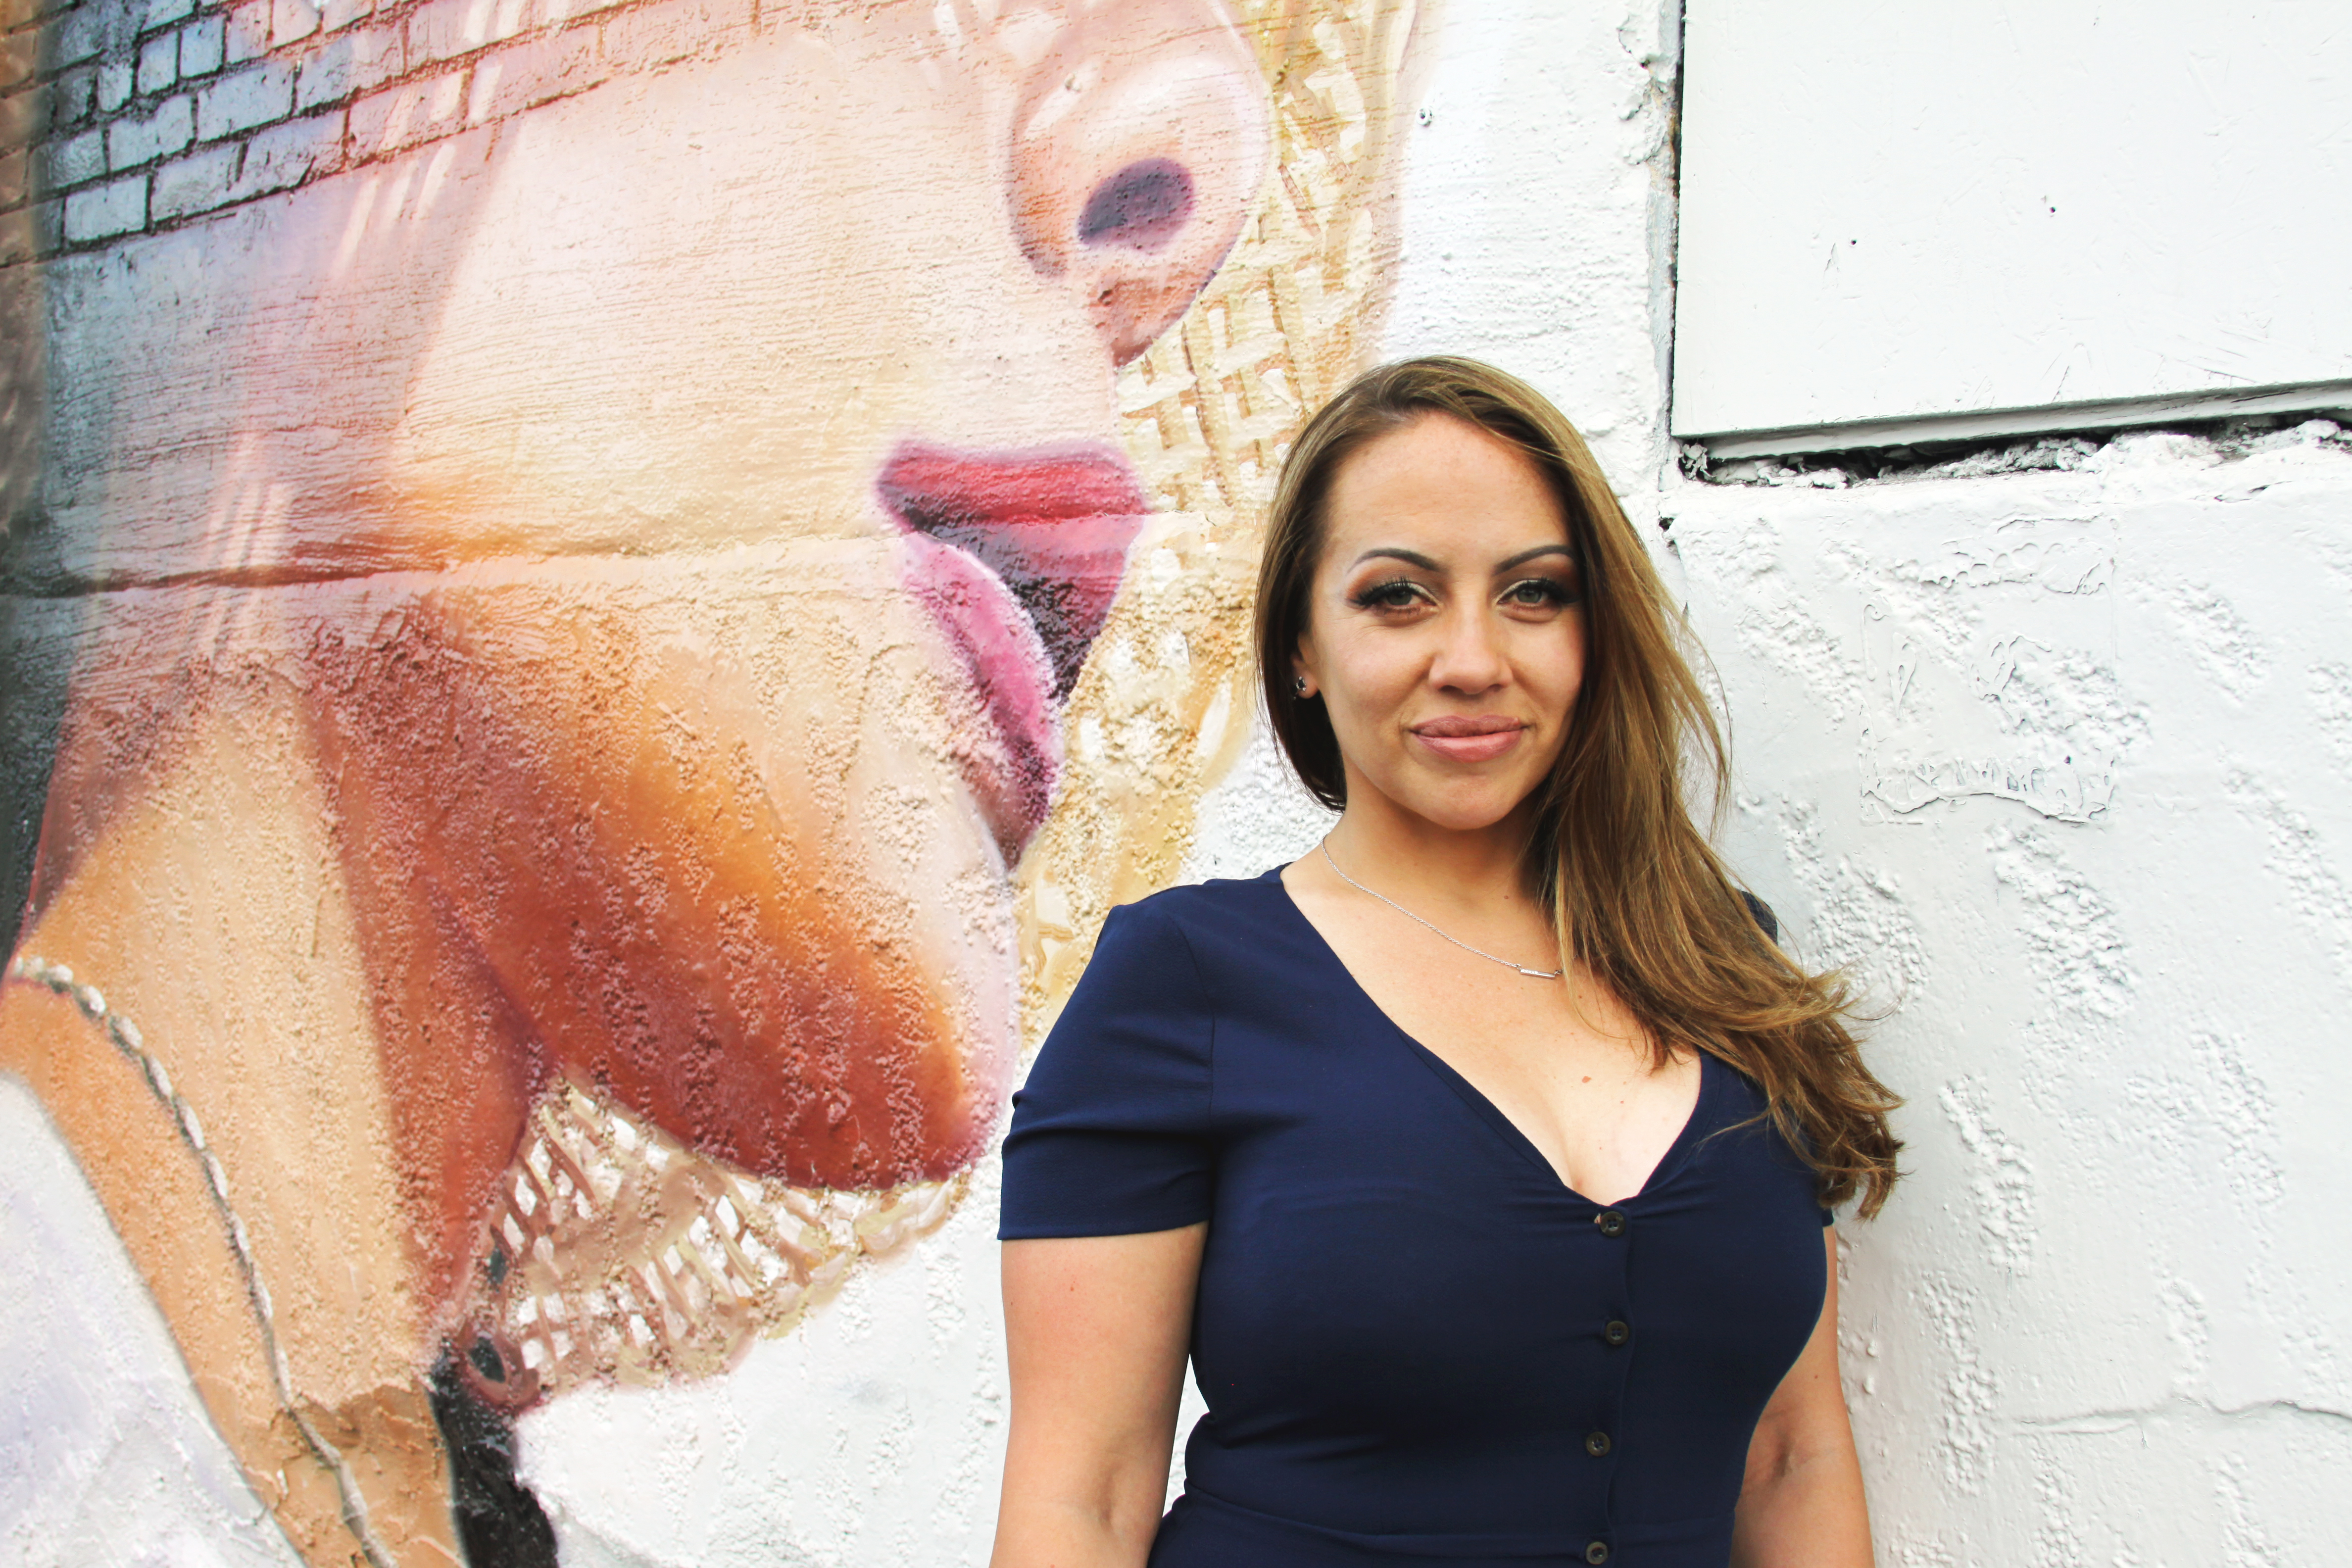
skin, chin, shoulder, smile, lipstick, organ, eyelash, fashion, temple, art, happy, fawn, street fashion, fashion design, trunk, fun, event, chest, magenta, jewellery, leisure, blond, pattern, abdomen, eyewear, mural, formal wear, visual arts, fur, whiskers, necklace, flesh, street, vacation, street art, graffiti, modern art, tourism, sitting